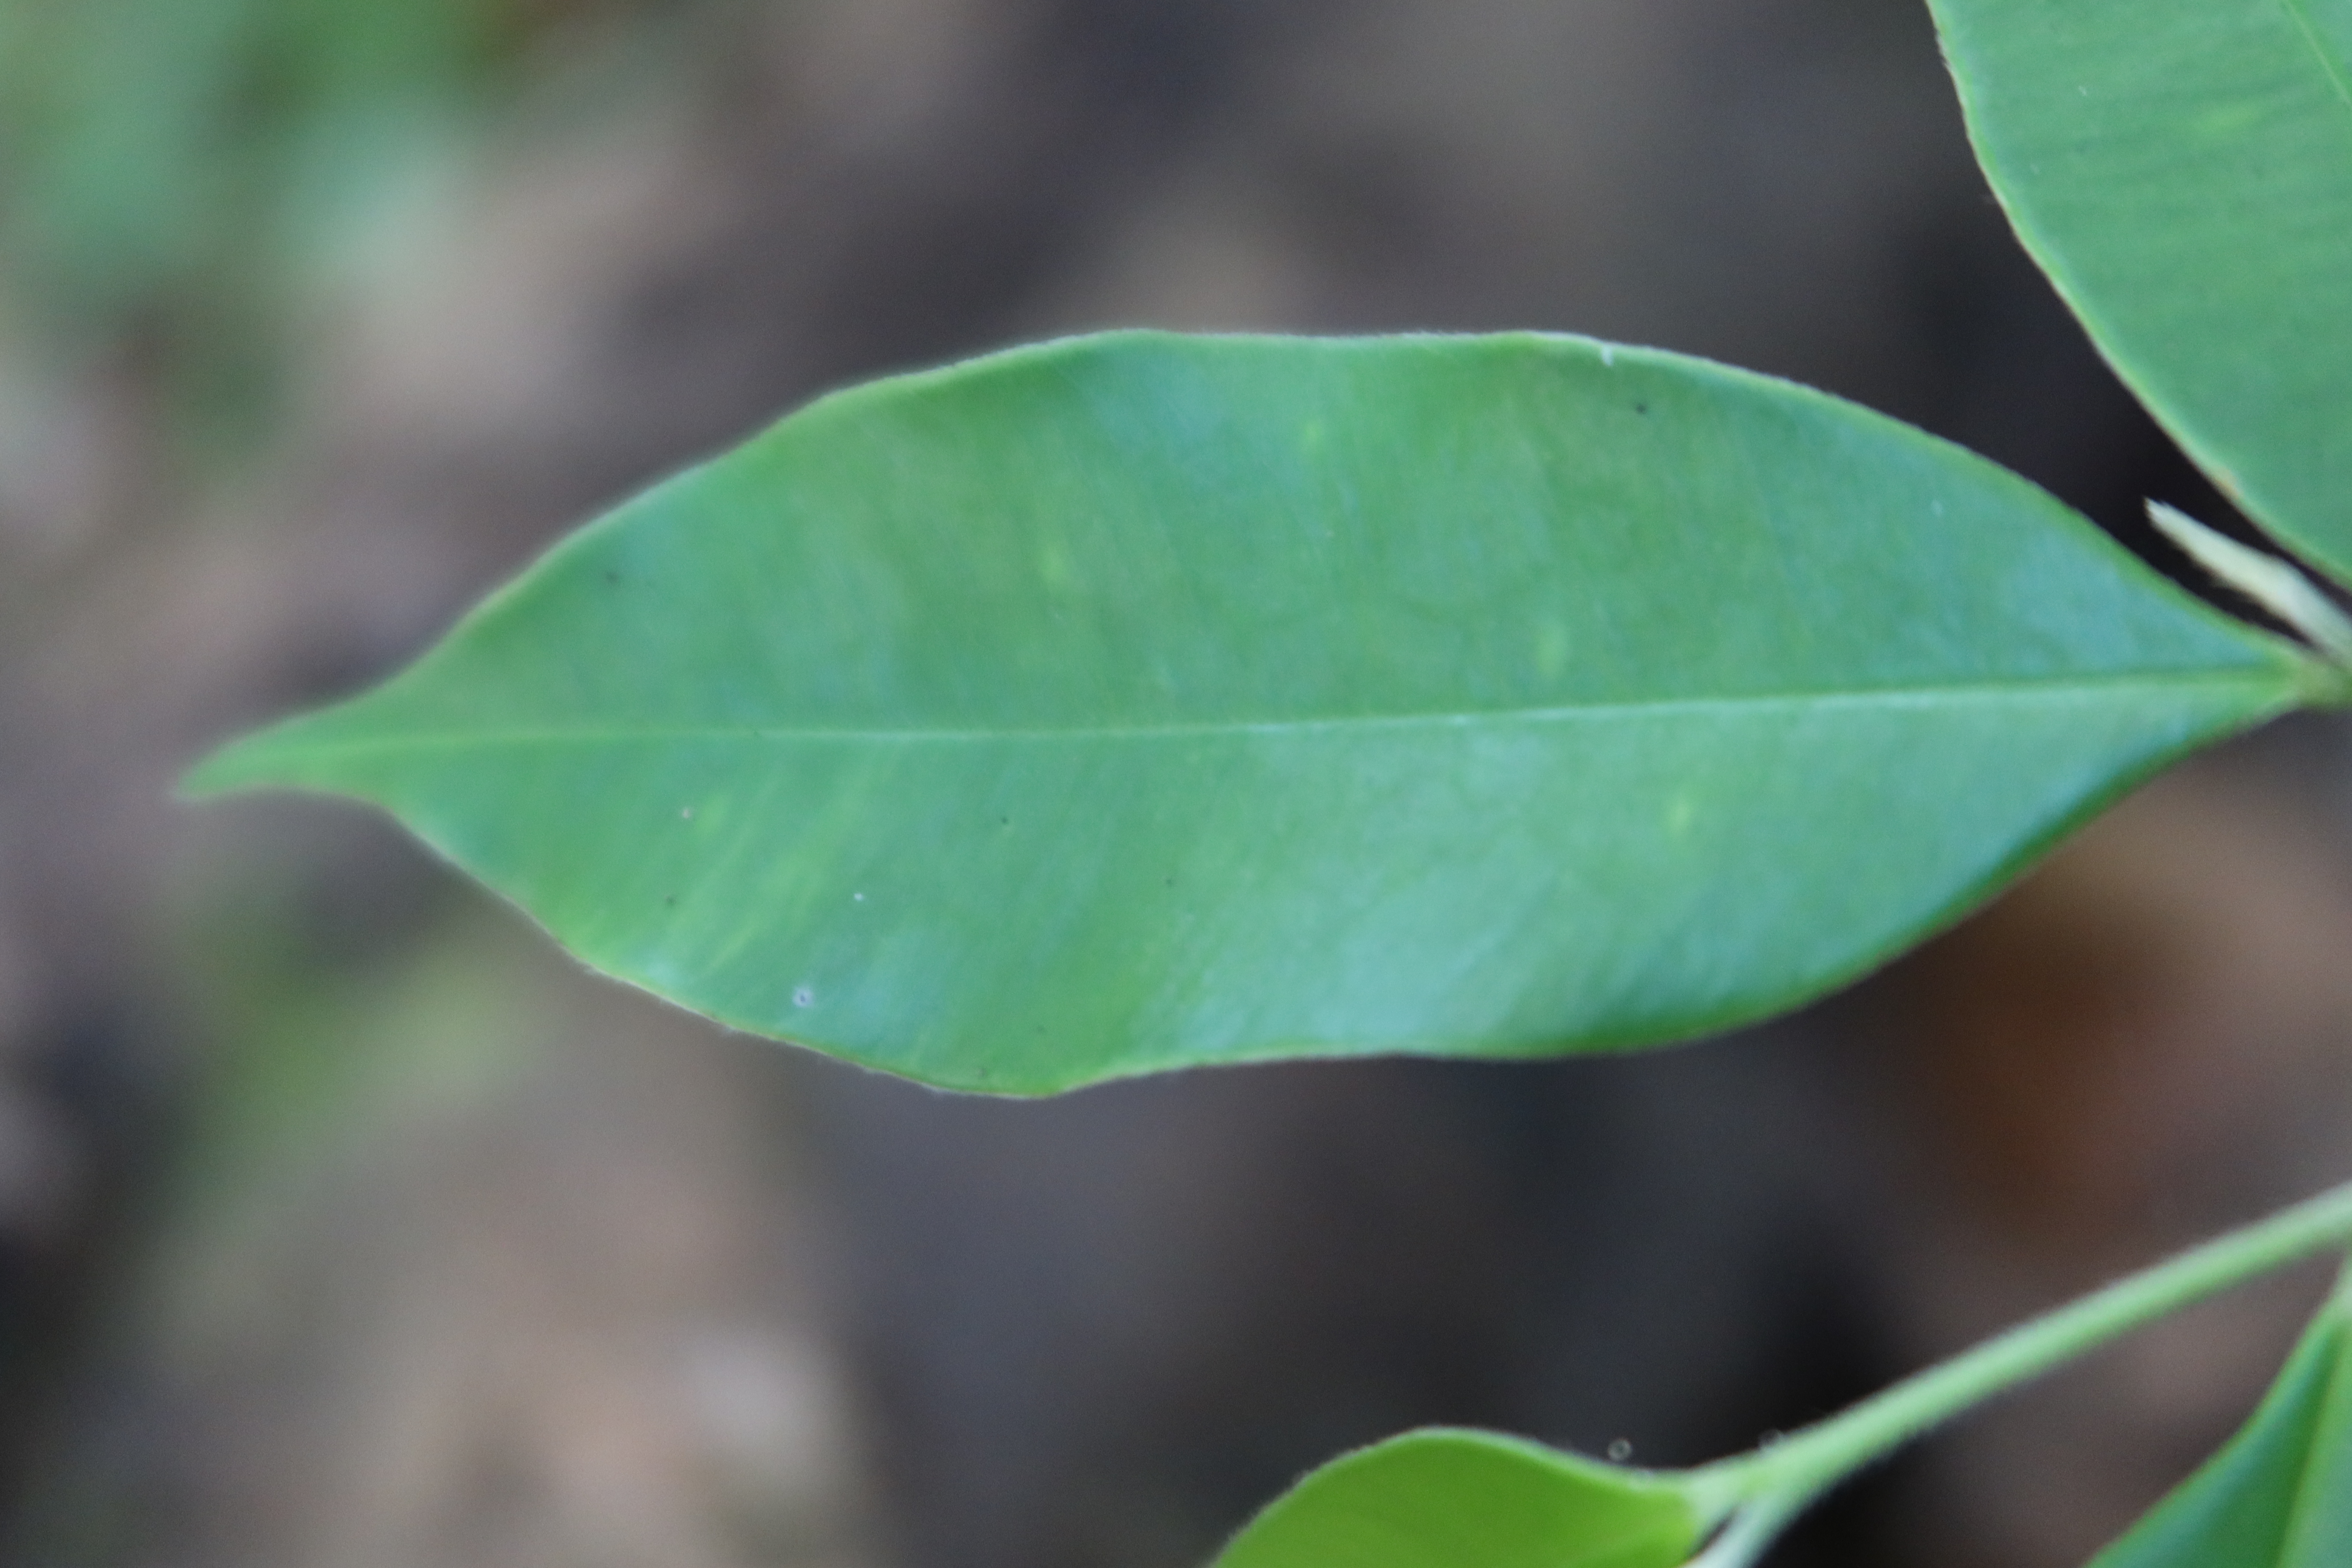
Label: Healthy